Alamosaurus

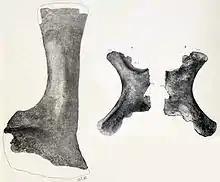
Holotype scapula and paratype ischium

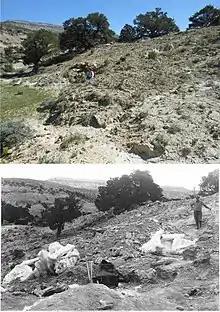
"Alamosaurus" quarry in 2013 compared with 1937, North Horn Formation, North Horn Mountain

"Alamosaurus" remains have been discovered throughout the southwestern United States. The holotype was discovered in June 1921 by Charles Whitney Gilmore, John Bernard Reeside,